Lothar Vogt

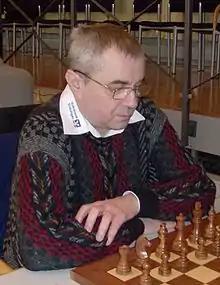
Vogt in 2010

Lothar Vogt (born 17 January 1952) is a German chess FIDE Grandmaster (GM) (1976), two-time East Germany Chess Championship winner (1977, 1979), European Team Chess Championship team bronze medal winner (1970).